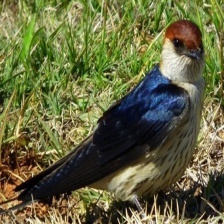
Species: STRIPPED SWALLOW
Scientific name: CECROPIS ABYSSINICA